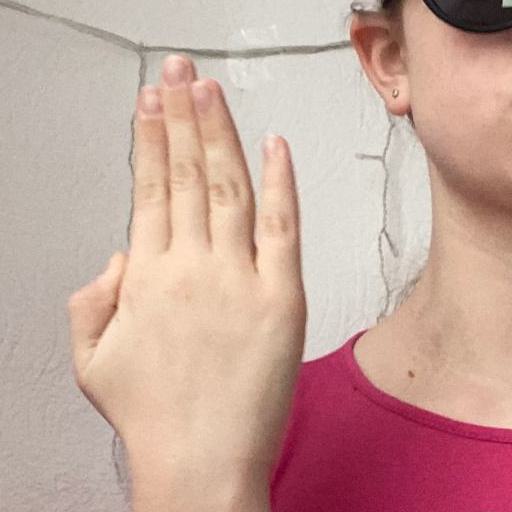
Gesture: stop_inverted